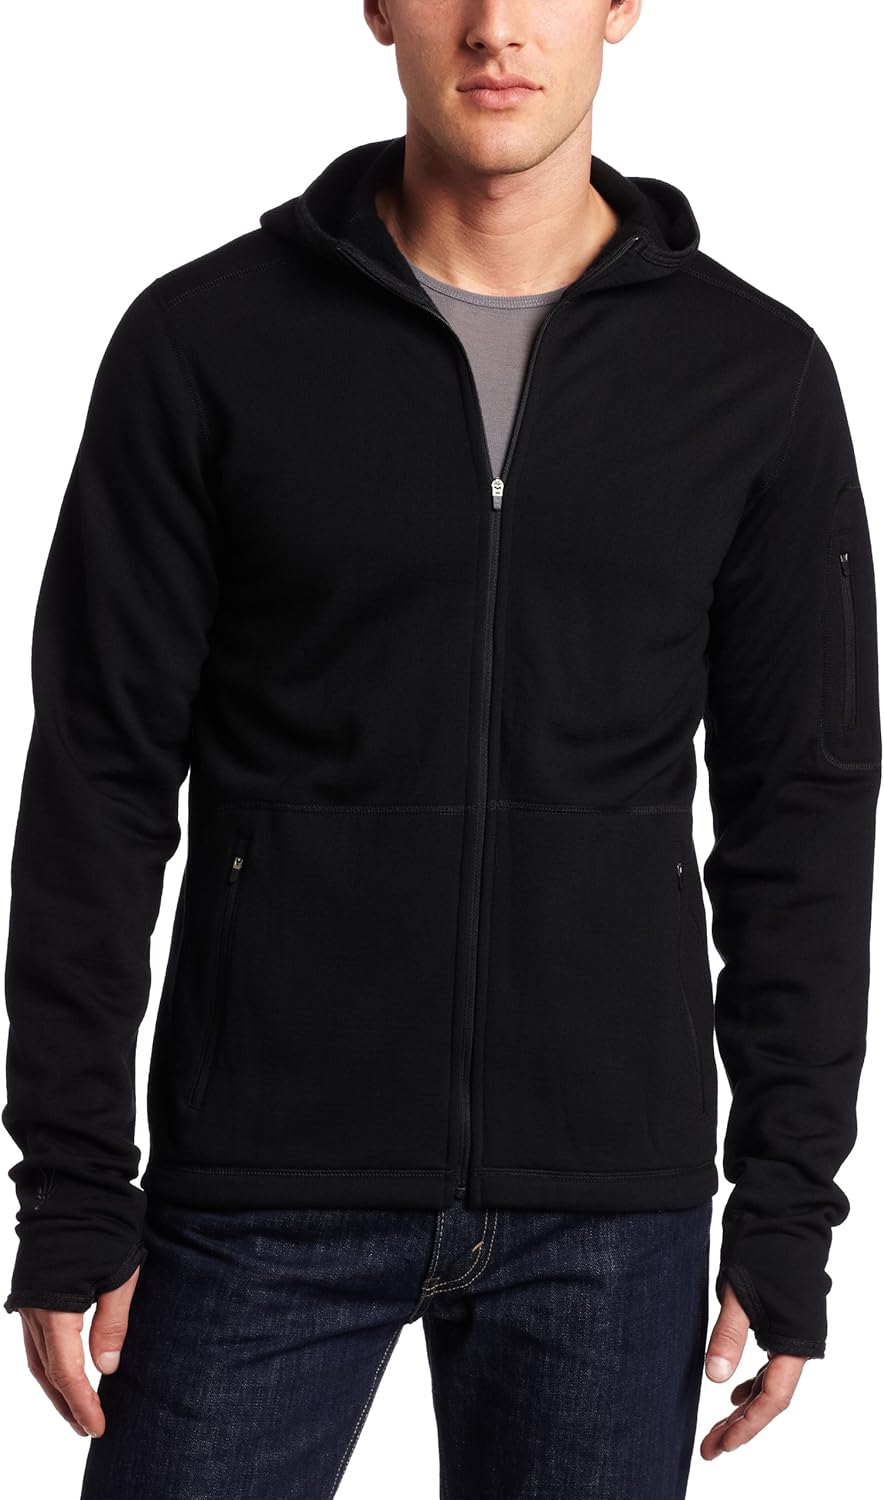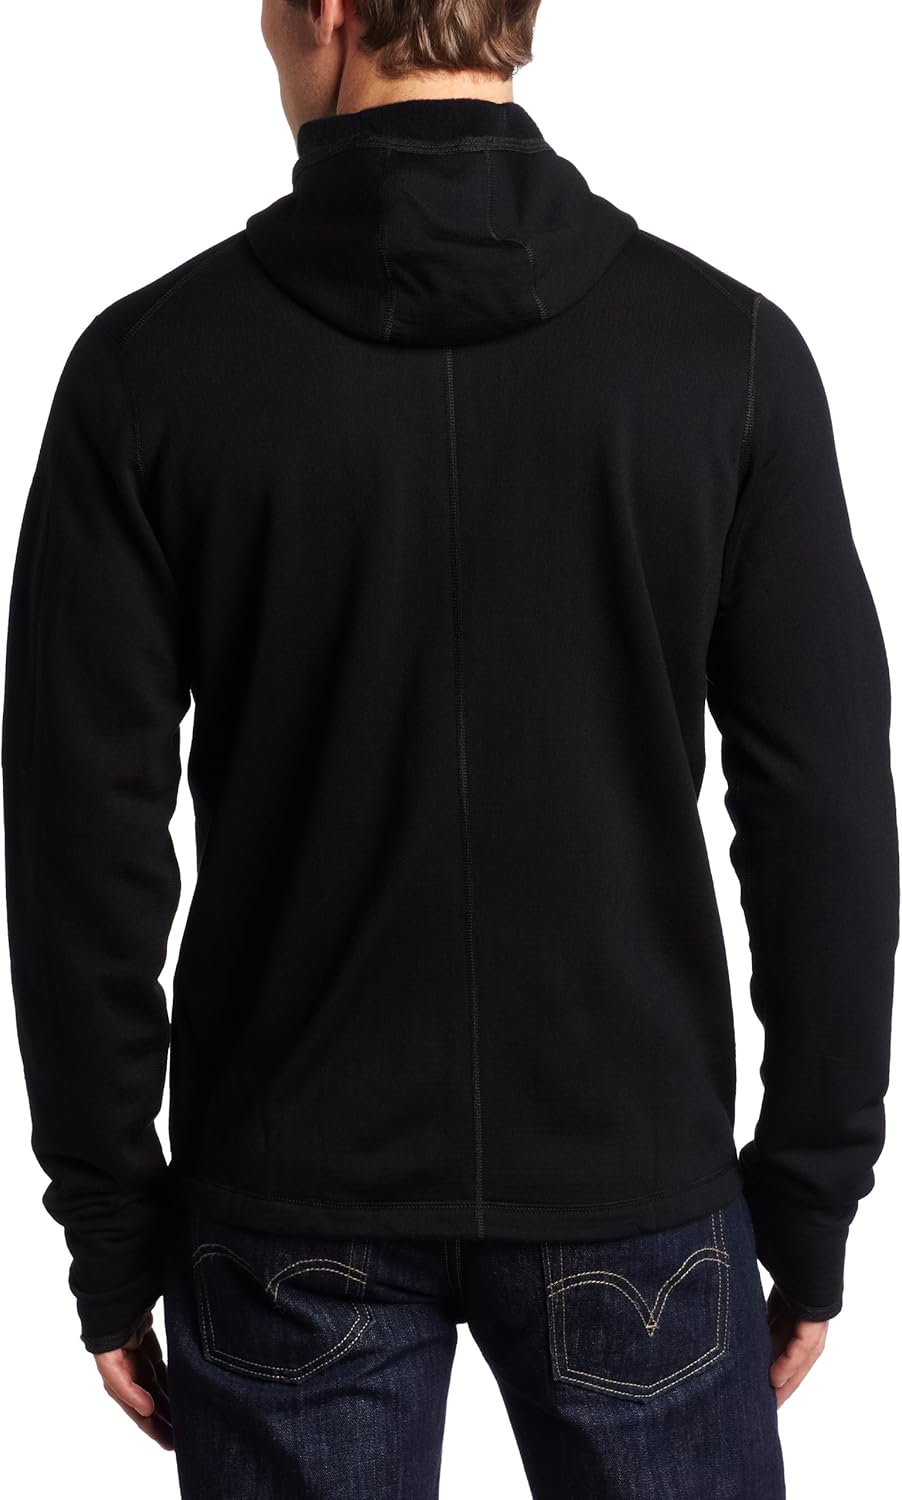
Ibex Outdoor Clothing Men's Nomad FZ Hoodie
Category: AMAZON FASHION
Wool fleece at its finest. This thicker mid-layer is richly warm and all-day wearable with handwarmer pockets and a durable outer finish that seals in the softness of New Zealand merino.
Features: 100% Wool | Zipper closure | Machine Wash | 21 micron Zque New Zealand Merino wool fleece; 320 g/m2, Machine Washable | Semi-fit, 7.5'' Zip neck with locking zipper pull, Arm pocket with concealed zipper | Contrast binding on sleeve openings, thumbholes and hood, Flatlock Seams, Machine washable | Made in the USA | USA